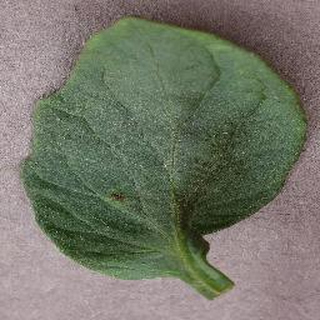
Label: tomato_bacterial_spot